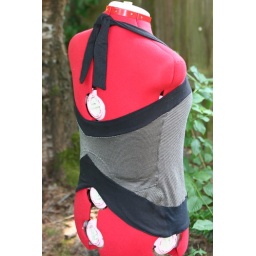
Handmade from an Izod polo shirt in houndstooth print and several odd black t-shirt scraps.